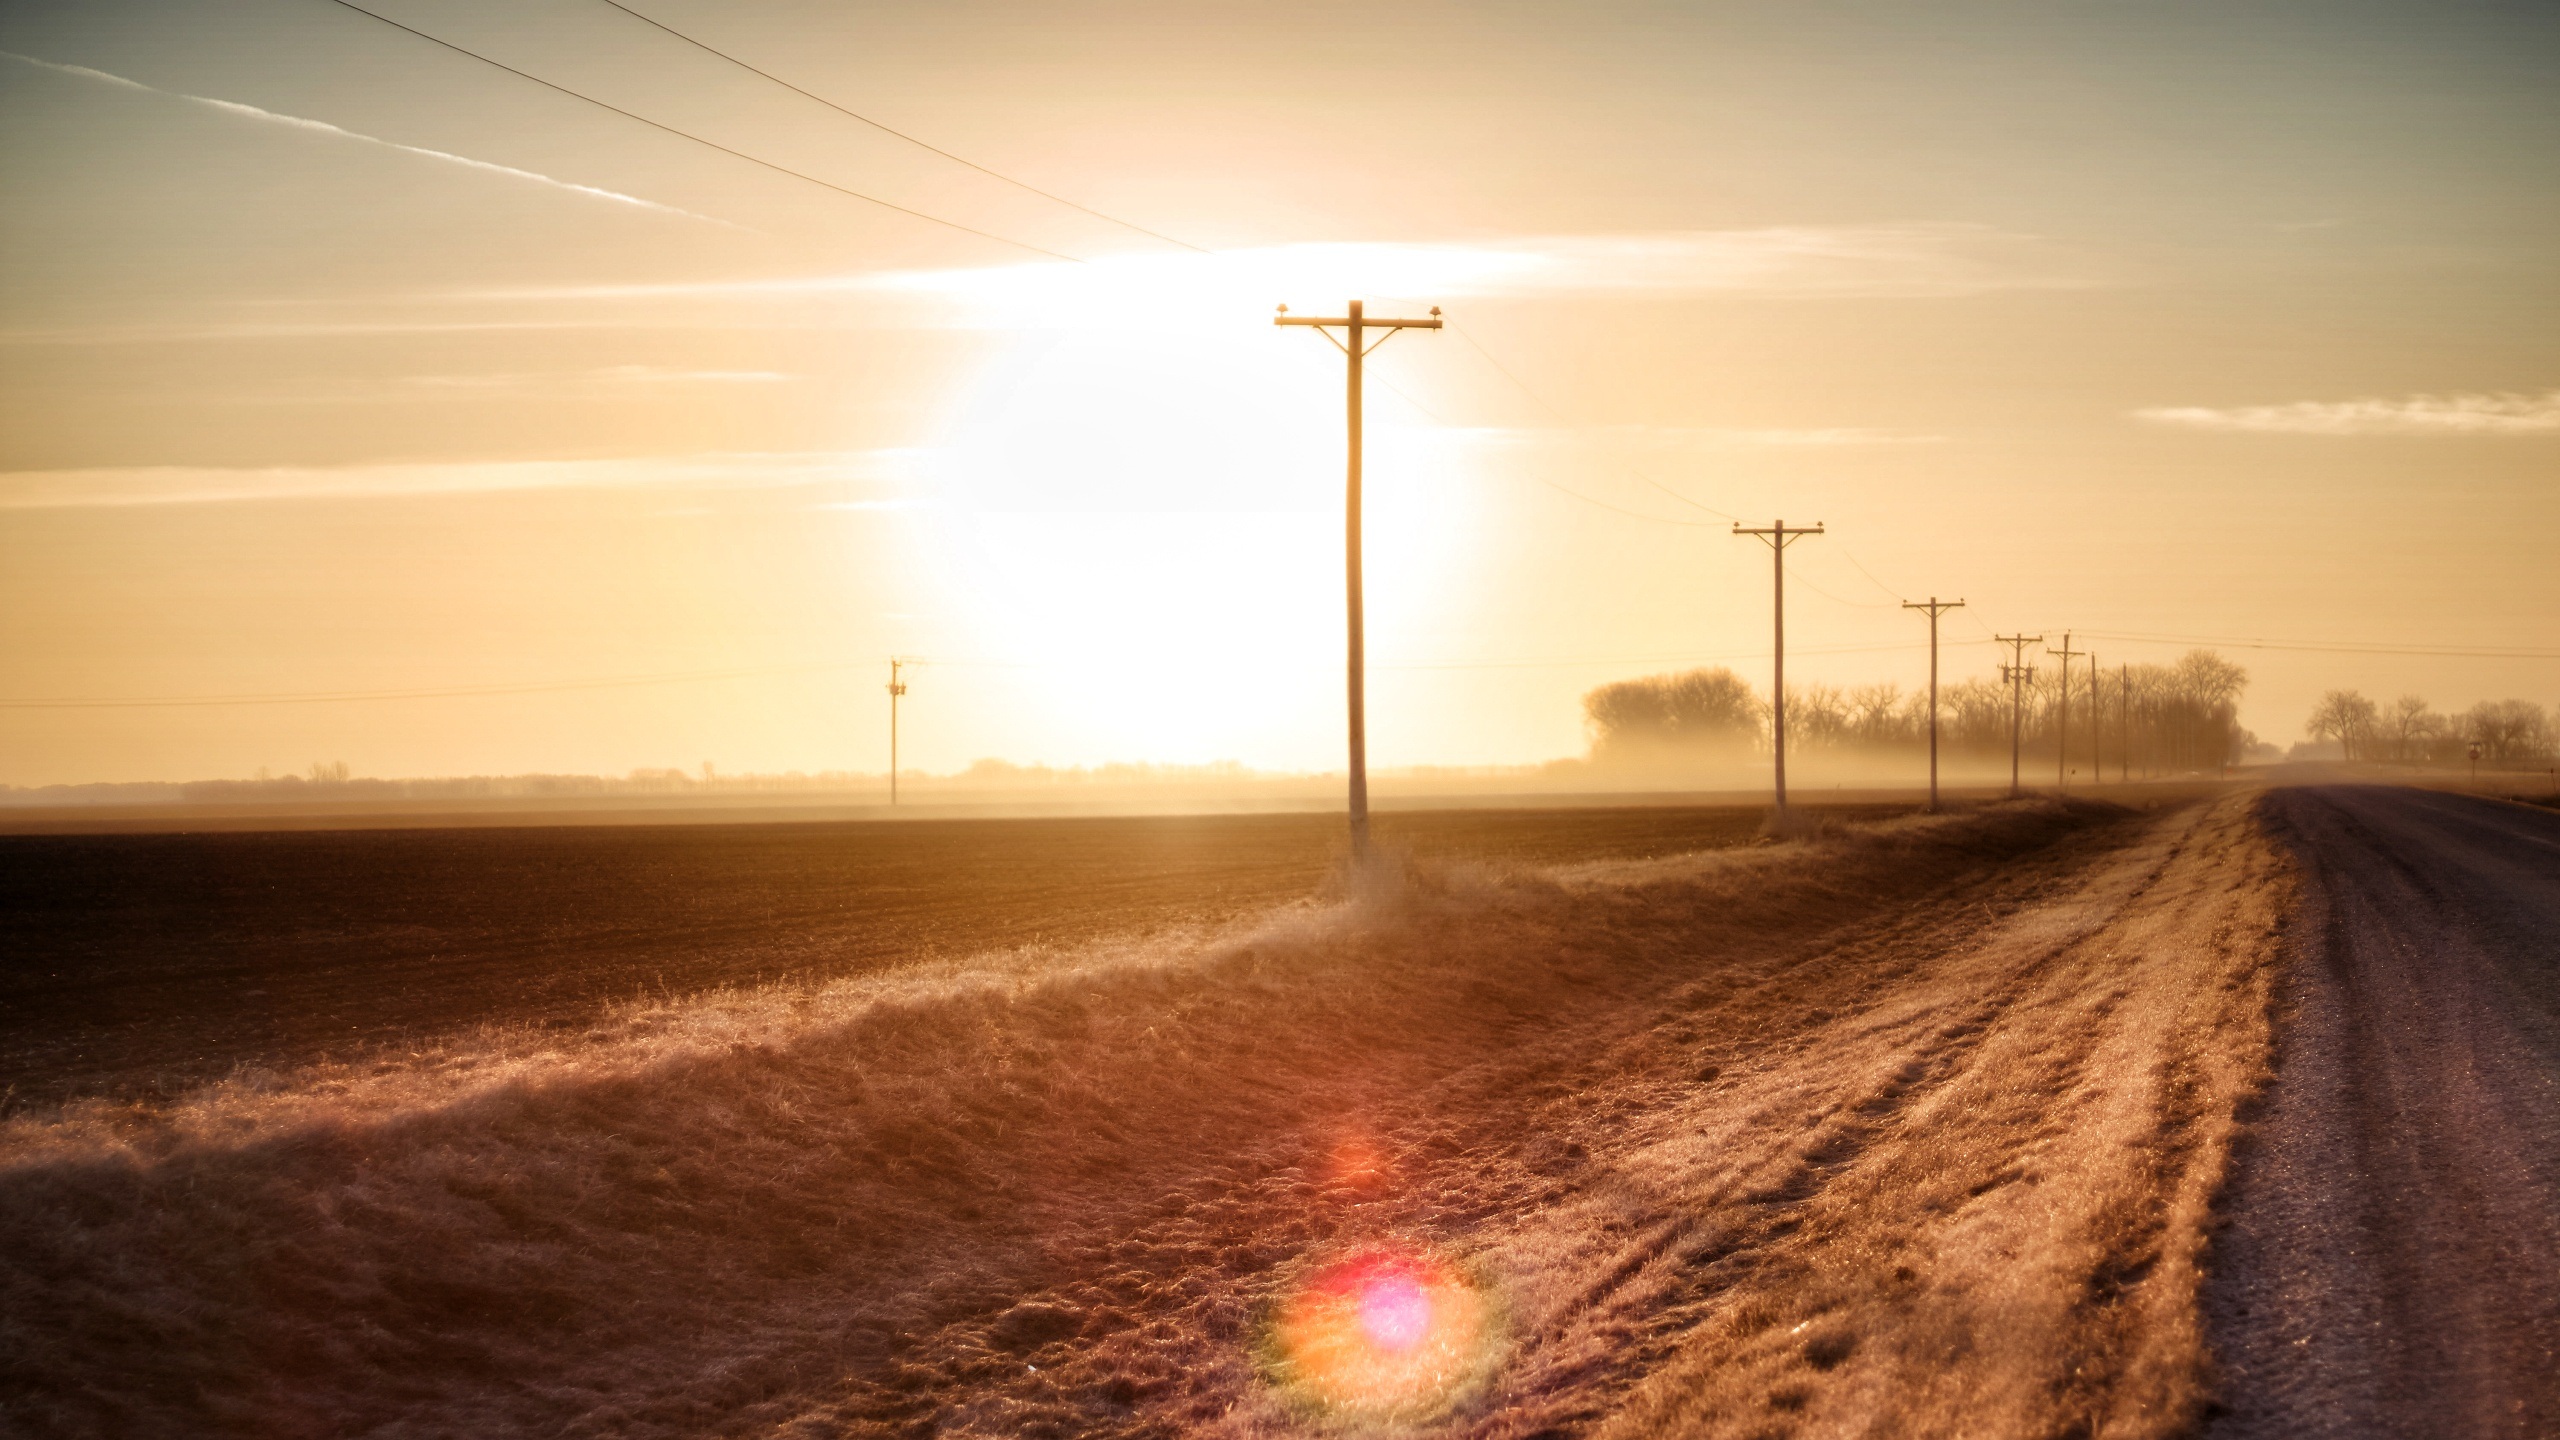
landscape, sea, coast, horizon, light, sun, fog, sunrise, sunset, sunlight, morning, wave, dawn, dusk, evening, weather, america, canada, shape, atmospheric phenomenon